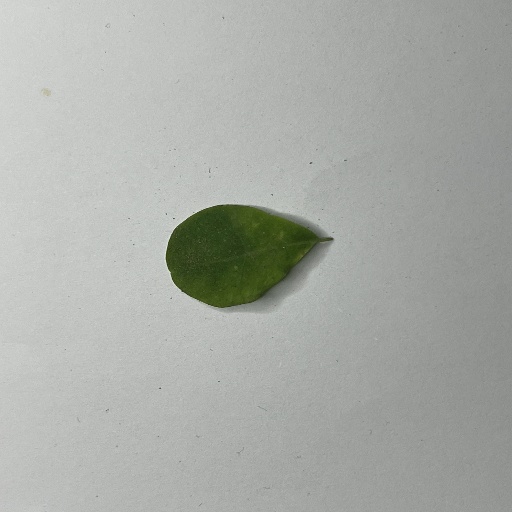
Species: Sojina
Leaf condition: Bacterial Spot